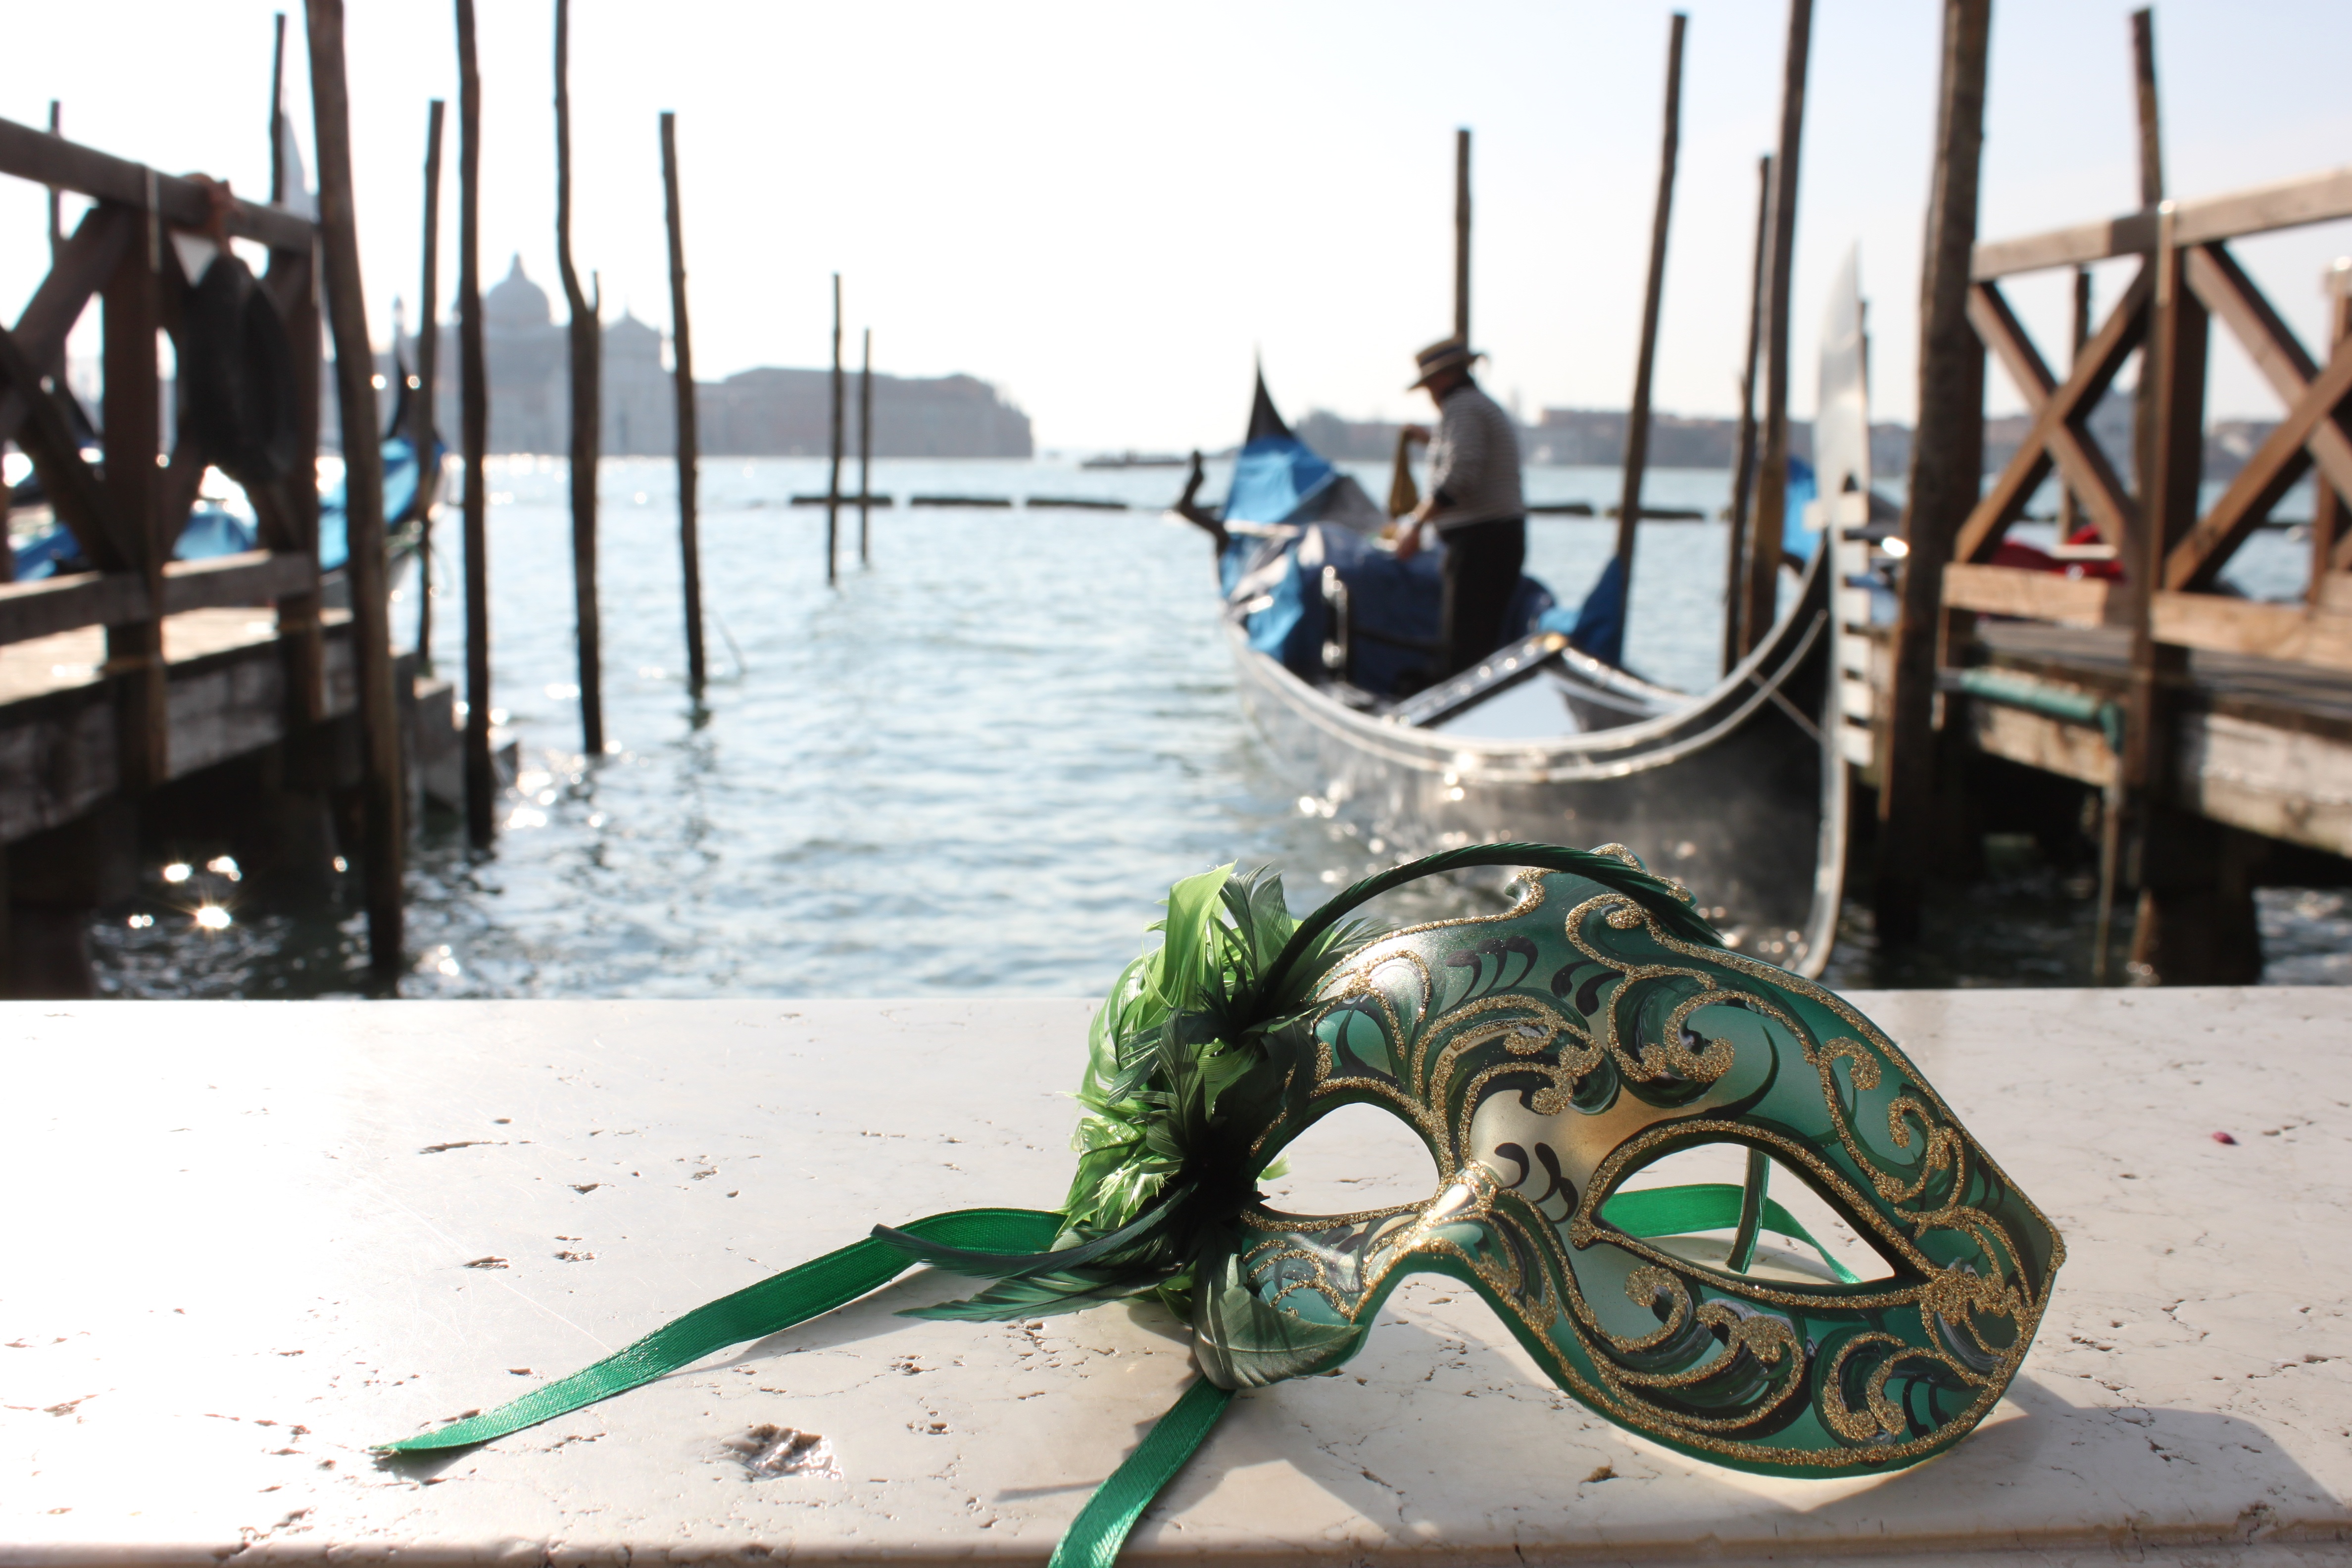
sea, boat, vehicle, venice, art, mask, venezia, venetian mask